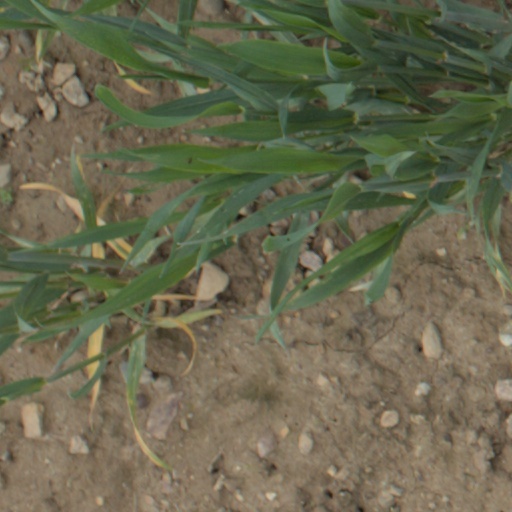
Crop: wheat